Plymouth Duster

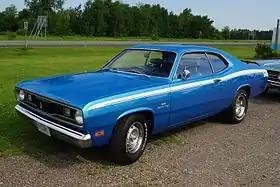
1970 Plymouth Duster 340

The original Plymouth Duster is a semi-fastback two-door coupe version of the compact-sized Plymouth Valiant automobile that was marketed by Plymouth in the U.S. from 1970 until 1976 model years.